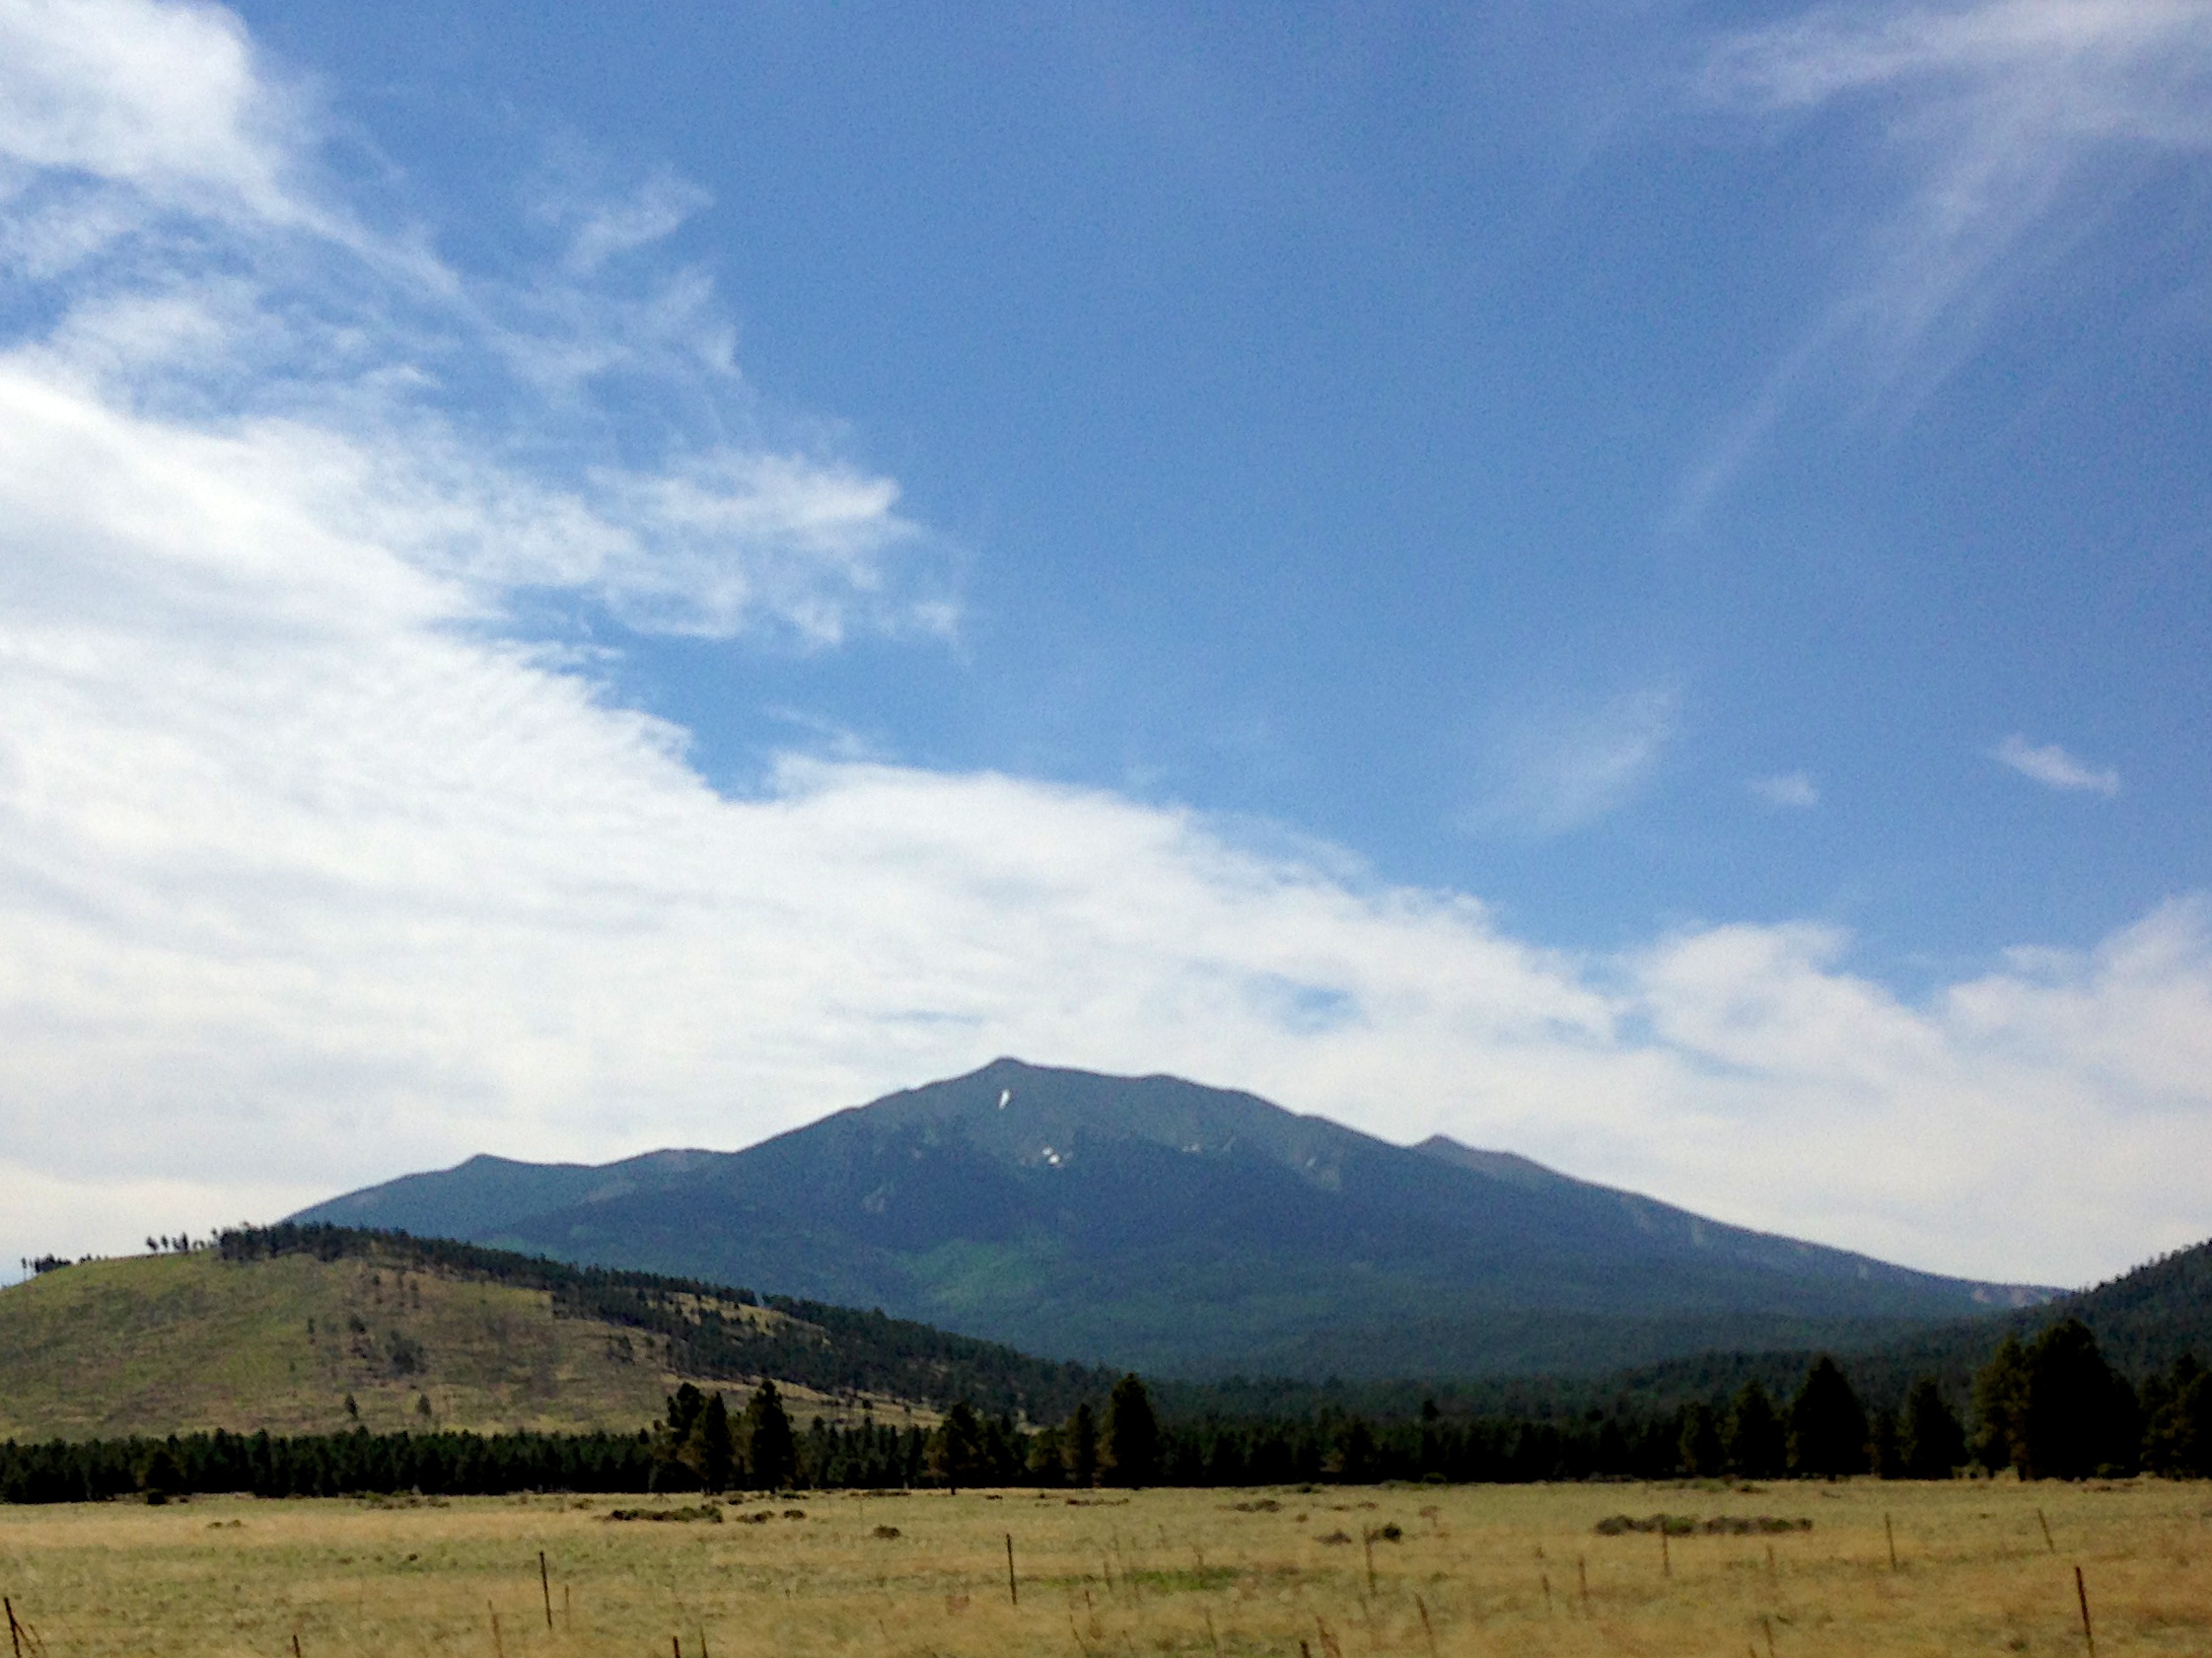
landscape, horizon, mountain, cloud, sky, field, meadow, prairie, hill, valley, mountain range, pasture, ridge, plain, grassland, plateau, fell, grandcanyon, loch, ecosystem, steppe, rural area, landform, natural environment, geographical feature, mountainous landforms